Gene Lillard

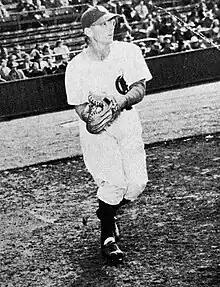
Lillard in 1948

Robert Eugene Lillard (November 12, 1913 – April 12, 1991) was an American professional baseball player. Primarily a pitcher in Major League Baseball (MLB), he began his baseball career as an infielder and was a prodigious minor league batsman, slugging over 300 career home runs, including 56 round-trippers as a member of the 1935 Los Angeles Angels of the Pacific Coast League.